Internet censorship in Australia

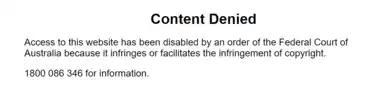

Internet censorship in Australia is enforced by both the country's criminal law as well as voluntarily enacted by internet service providers. The Australian Communications and Media Authority (ACMA) has the power to enforce content restrictions on Internet content hosted within Australia, and maintain a blocklist of overseas websites which is then provided for use in filtering software. The restrictions focus primarily on child pornography, sexual violence, and other illegal activities, compiled as a result of a consumer complaints process.